Jewish eschatology

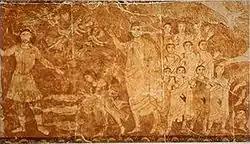
Resurrection of the dead, fresco from the Dura-Europos synagogue

An early explicit mention of resurrection in Hebrew texts is the Vision of the Valley of Dry Bones in the Book of Ezekiel, dated BCE. Alan Segal argues that this narrative was intended as a metaphor for national rebirth, promising the Jews' return to Israel and reconstruction of the Temple, not as a description of personal resurrection.